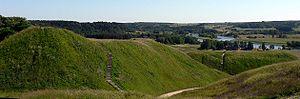
Le Néris ou Vilia est une rivière qui coule en Biélorussie et Lituanie et se jette en rive droite dans le Niémen à Kaunas. Elle arrose Vilnius, la capitale lituanienne.